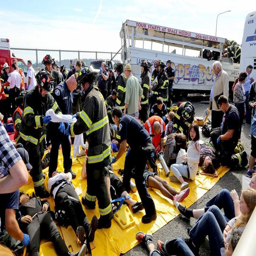
firefighters and medical personnel assess injuries after thursday 's collision .